Savannah Smiles

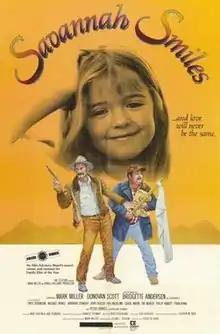

Savannah Smiles is a 1982 family film written and produced by Mark Miller. Miller also played one of the male leads in the film. The film was directed by Pierre De Moro, and starred Bridgette Andersen as the title character, with Mark Miller and Donovan Scott as the two vagabonds who befriend her.